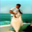
Label: flatfish